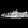
Label: Sneaker